Historic center of Mexico City

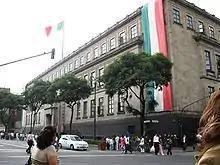
The Supreme Court building

The Supreme Court of Justice of the Nation is located just off the Zócalo, on the corners of Pino Suárez and Carranza Streets. It was built between 1935 and 1941 by Antonio Muñoz Garcia. Prior to the Conquest, this site was reserved for the ritual known as "Dance of the Flyers" which is still practiced today in Papantla. Its ownership was in dispute during much of the colonial period, eventually becoming the site of a very large market known as El Volador. The interior of the building contains four panels painted in 1941 by José Clemente Orozco, two of which are named "The Social Labor Movement" and "National Wealth." There is also one mural done by American artist George Biddle entitled "War and Peace" at the entrance to the library.